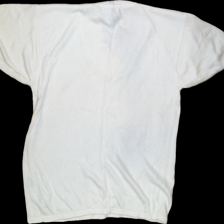
View: back
Type: Sweater
Category: Ladies
Brand: Not Applicable
Colors: White
Material: 100% Viscose
Pattern: Plain
Cut: V-collar
Size: S
Season: All
Trend: No trend
Stains: No
Damage: 0
Price range: 100-150
Recommended usage: Reuse